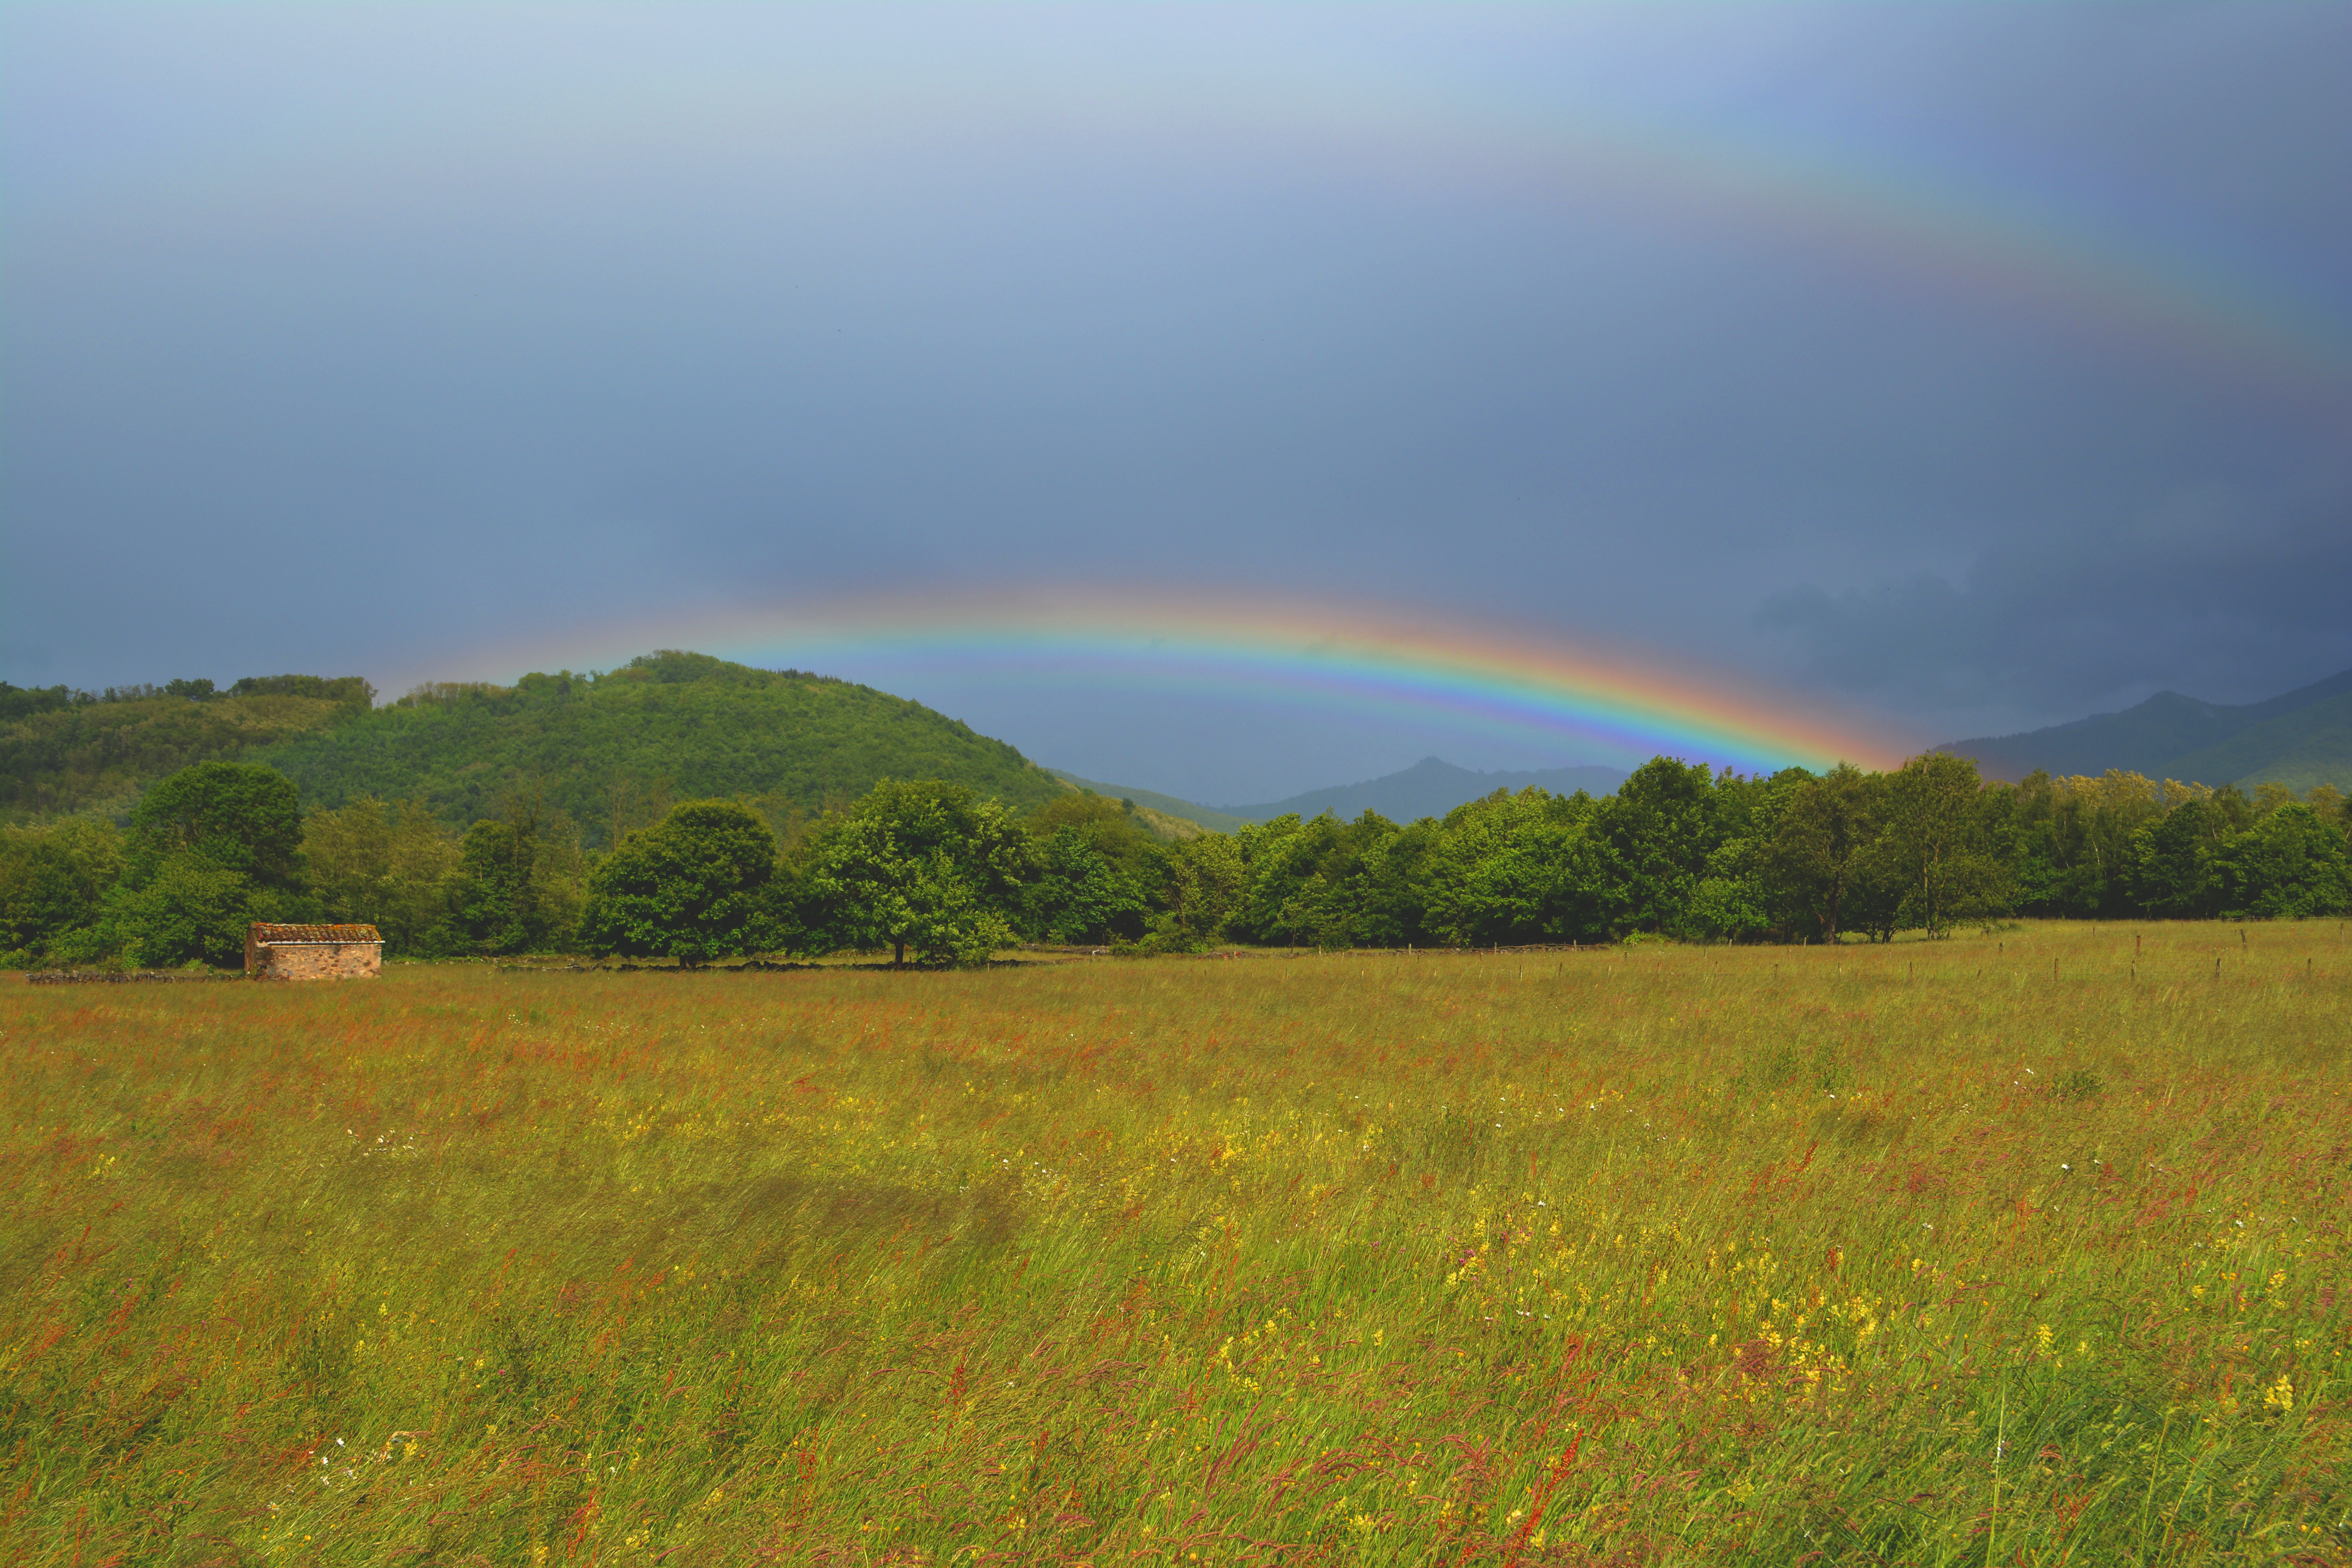
landscape, nature, grass, horizon, mountain, cloud, sky, sun, field, meadow, prairie, sunlight, morning, rain, hill, dawn, cabin, pasture, plain, rainbow, grassland, plateau, habitat, loch, ecosystem, steppe, rural area, meteorological phenomenon, natural environment, atmospheric phenomenon